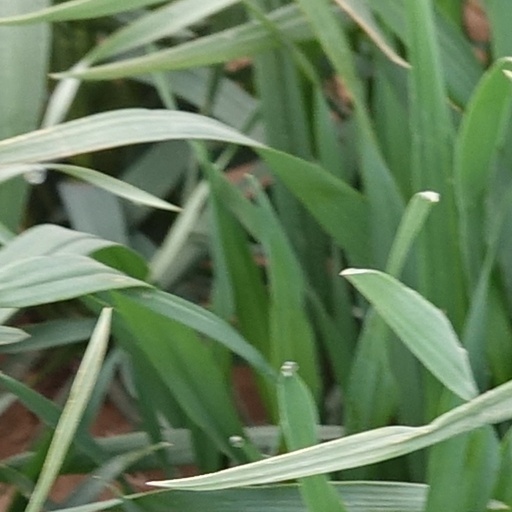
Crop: wheat